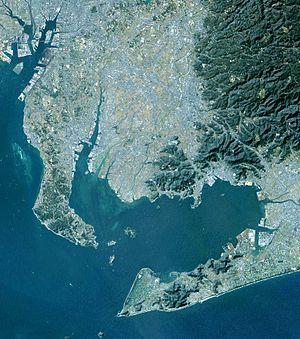
La préfecture d'Aichi est une préfecture du Japon située dans la région du Chūbu.
La baie de Mikawa est une anse naturelle le long de la côte japonaise dans la préfecture d'Aichi. Elle est formée par les péninsules de Chita à l'ouest et d'Atsumi, à l'est. Les fleuves Toyo, Yahagi et Sakai s'y jettent.
La péninsule de Chita est une péninsule au sud de la Préfecture d'Aichi, au centre de l'île de Honshū, au Japon. Elle est à peu près orientée nord-sud. À l'ouest se trouve la baie d'Ise, et à l'est la baie de Mikawa. L'extrémité de la péninsule d'Atsumi est au sud-est, et ferme la baie de Mikawa. Le nord de la péninsule est limitrophe avec la ville de Nagoya.